Economy of Jamshedpur

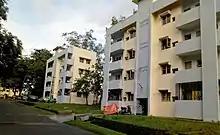
Telco Colony is a major industrial hub of city. This place have Tata Motors. It is a township by Tata Motors.

Tata Motors is the second main and major industry in Jamshedpur. It was setup in Jamshedpur in 1945. It is at Telco Colony. This is the first plant of Tata Motors. The plant covers a major part of Telco Colony. It is one of the largest plants of Tata Motors. This plant is making commercial vehicles.